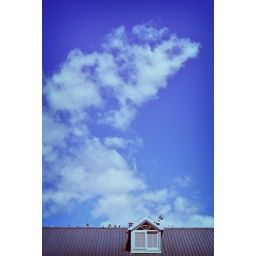
This cloud over the roof top like a moon.